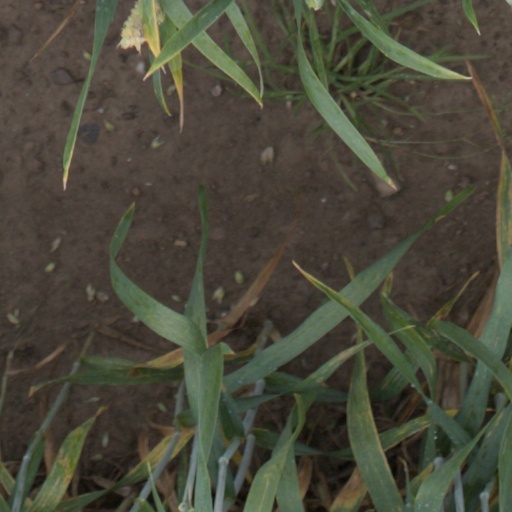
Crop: wheat